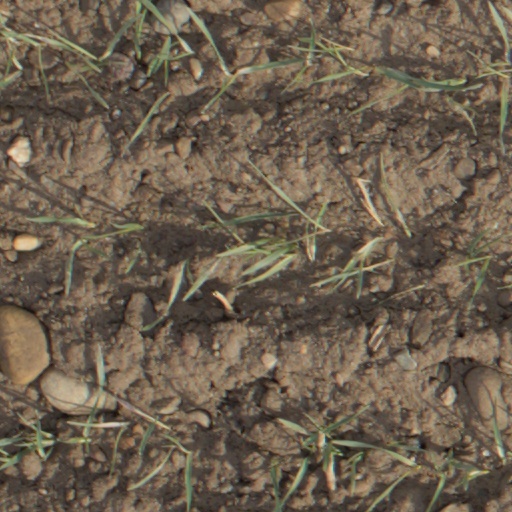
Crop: wheat